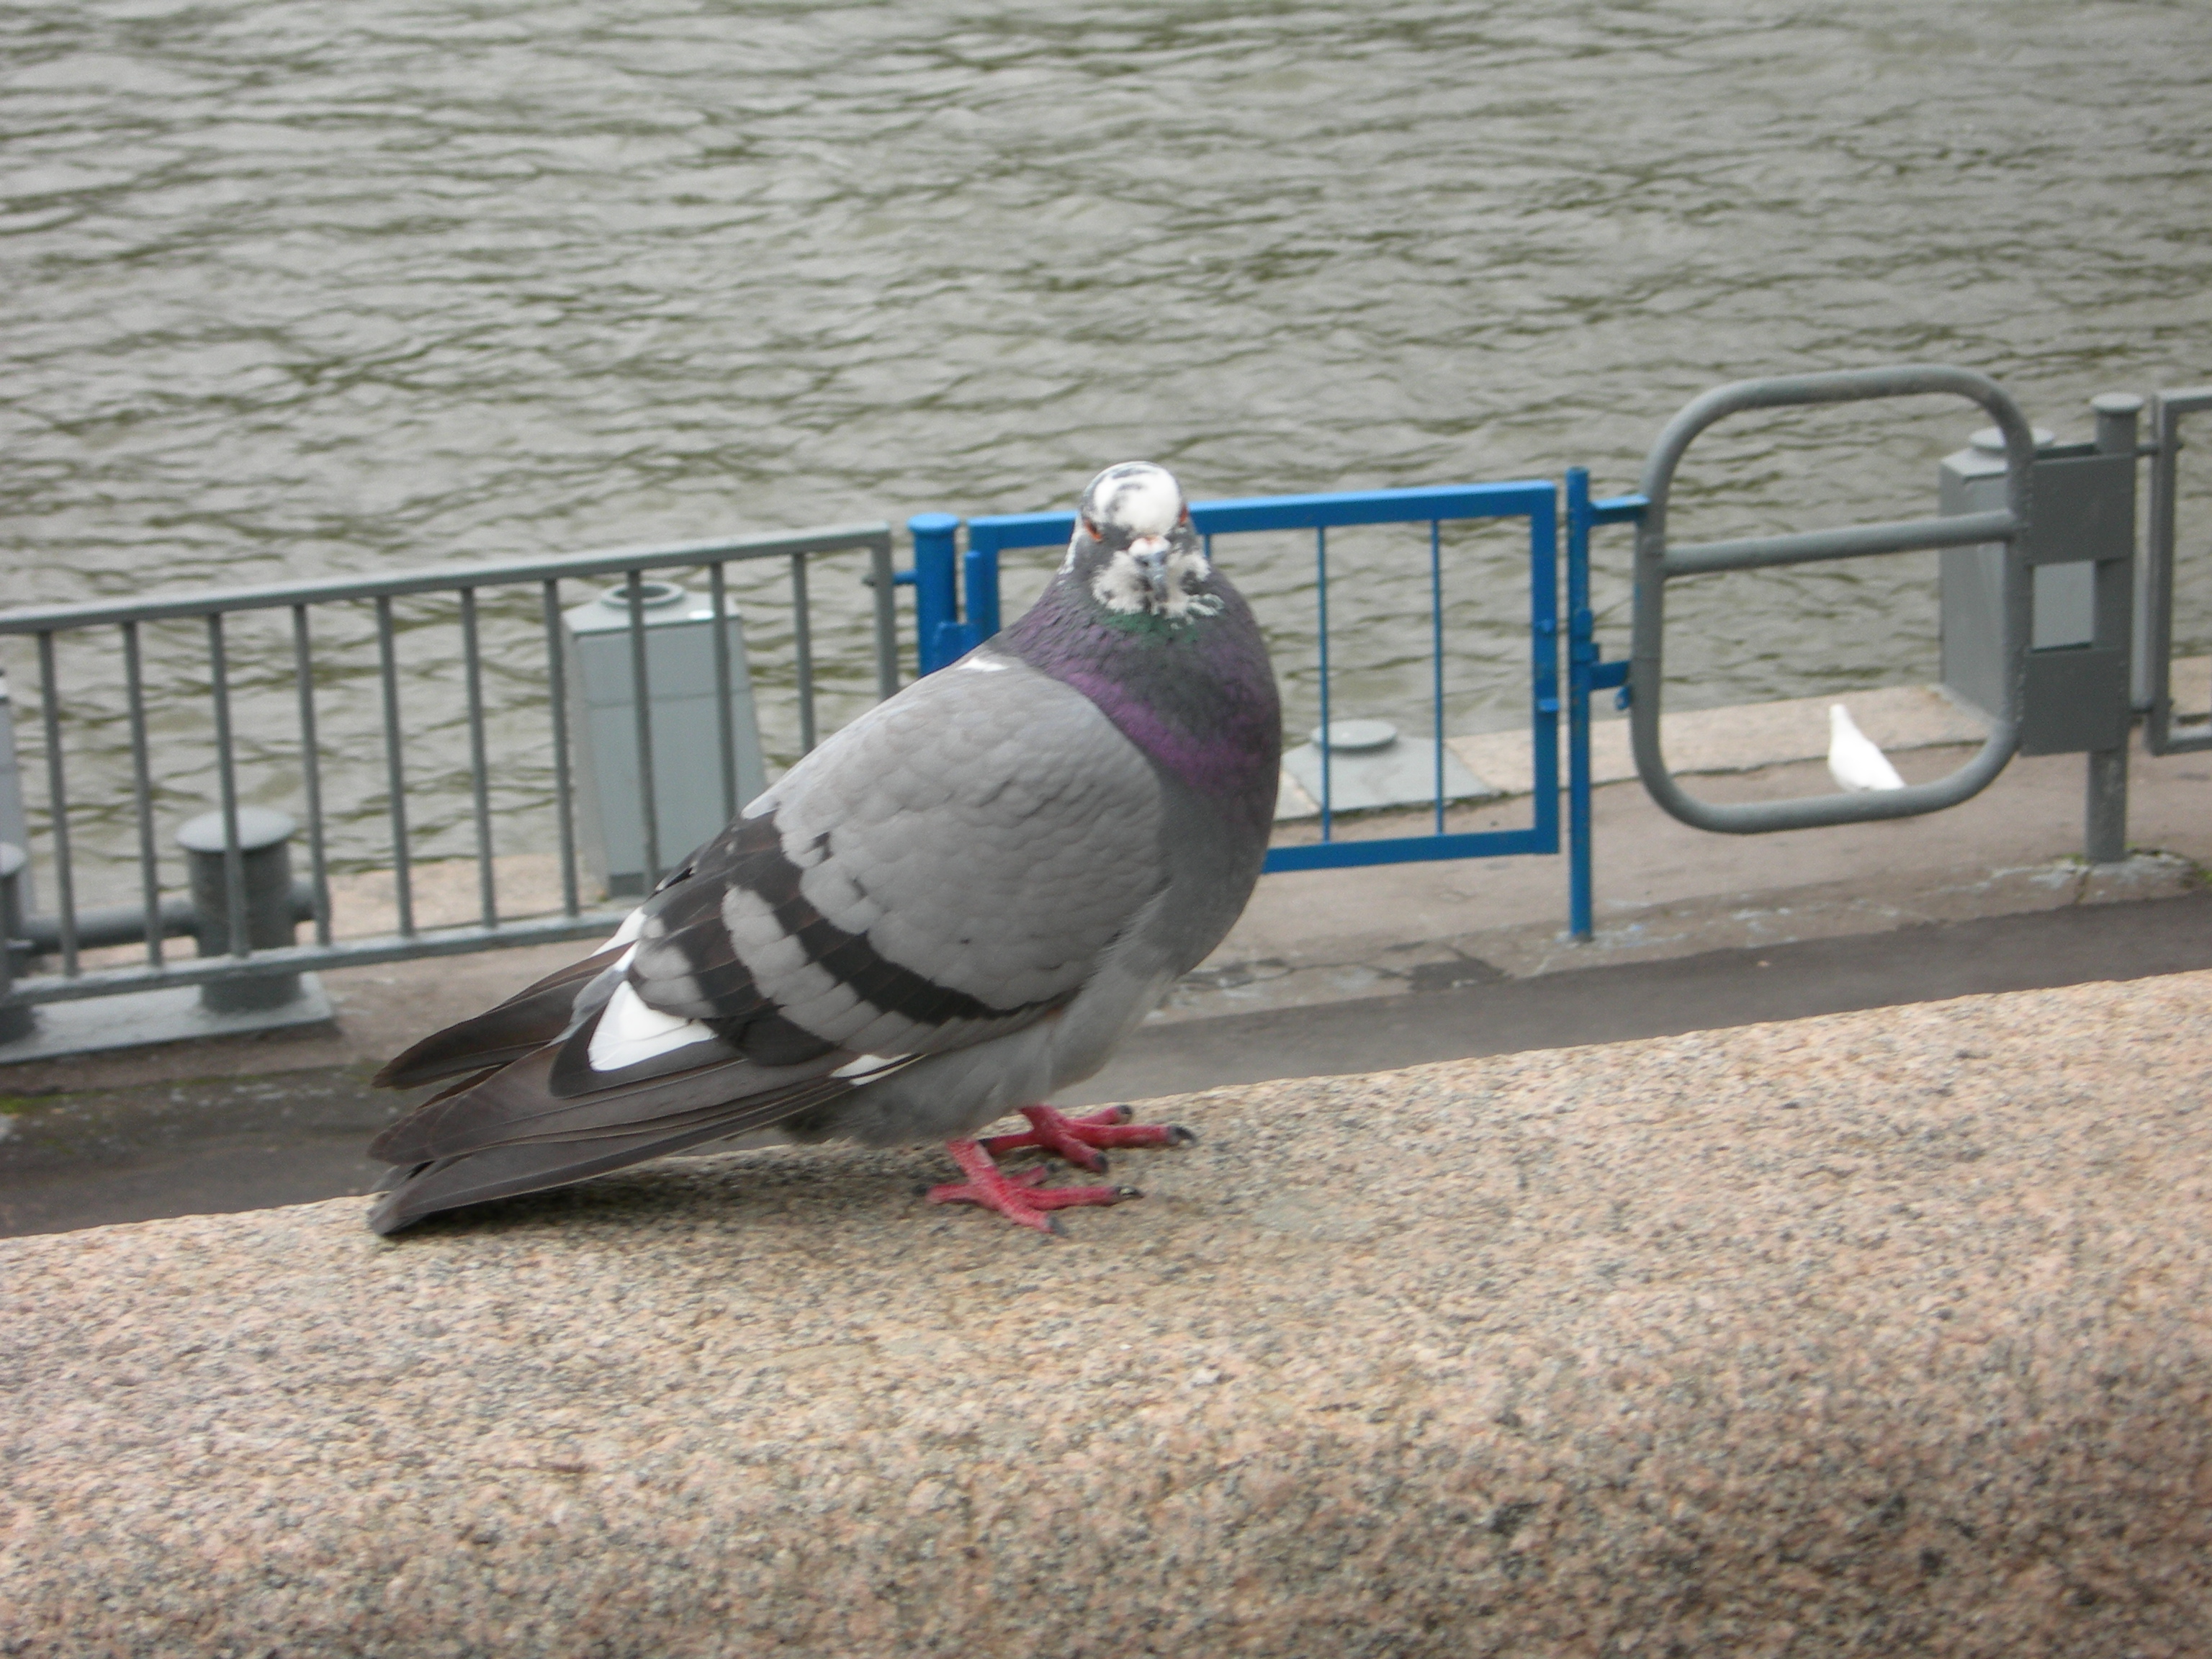
bird, wing, street, animal, nikon, life, birds, pigeon, animals, moscow, pigeons and doves